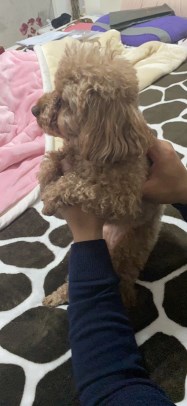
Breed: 7449-n000128-teddy